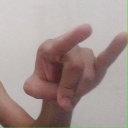
अक्षर: च